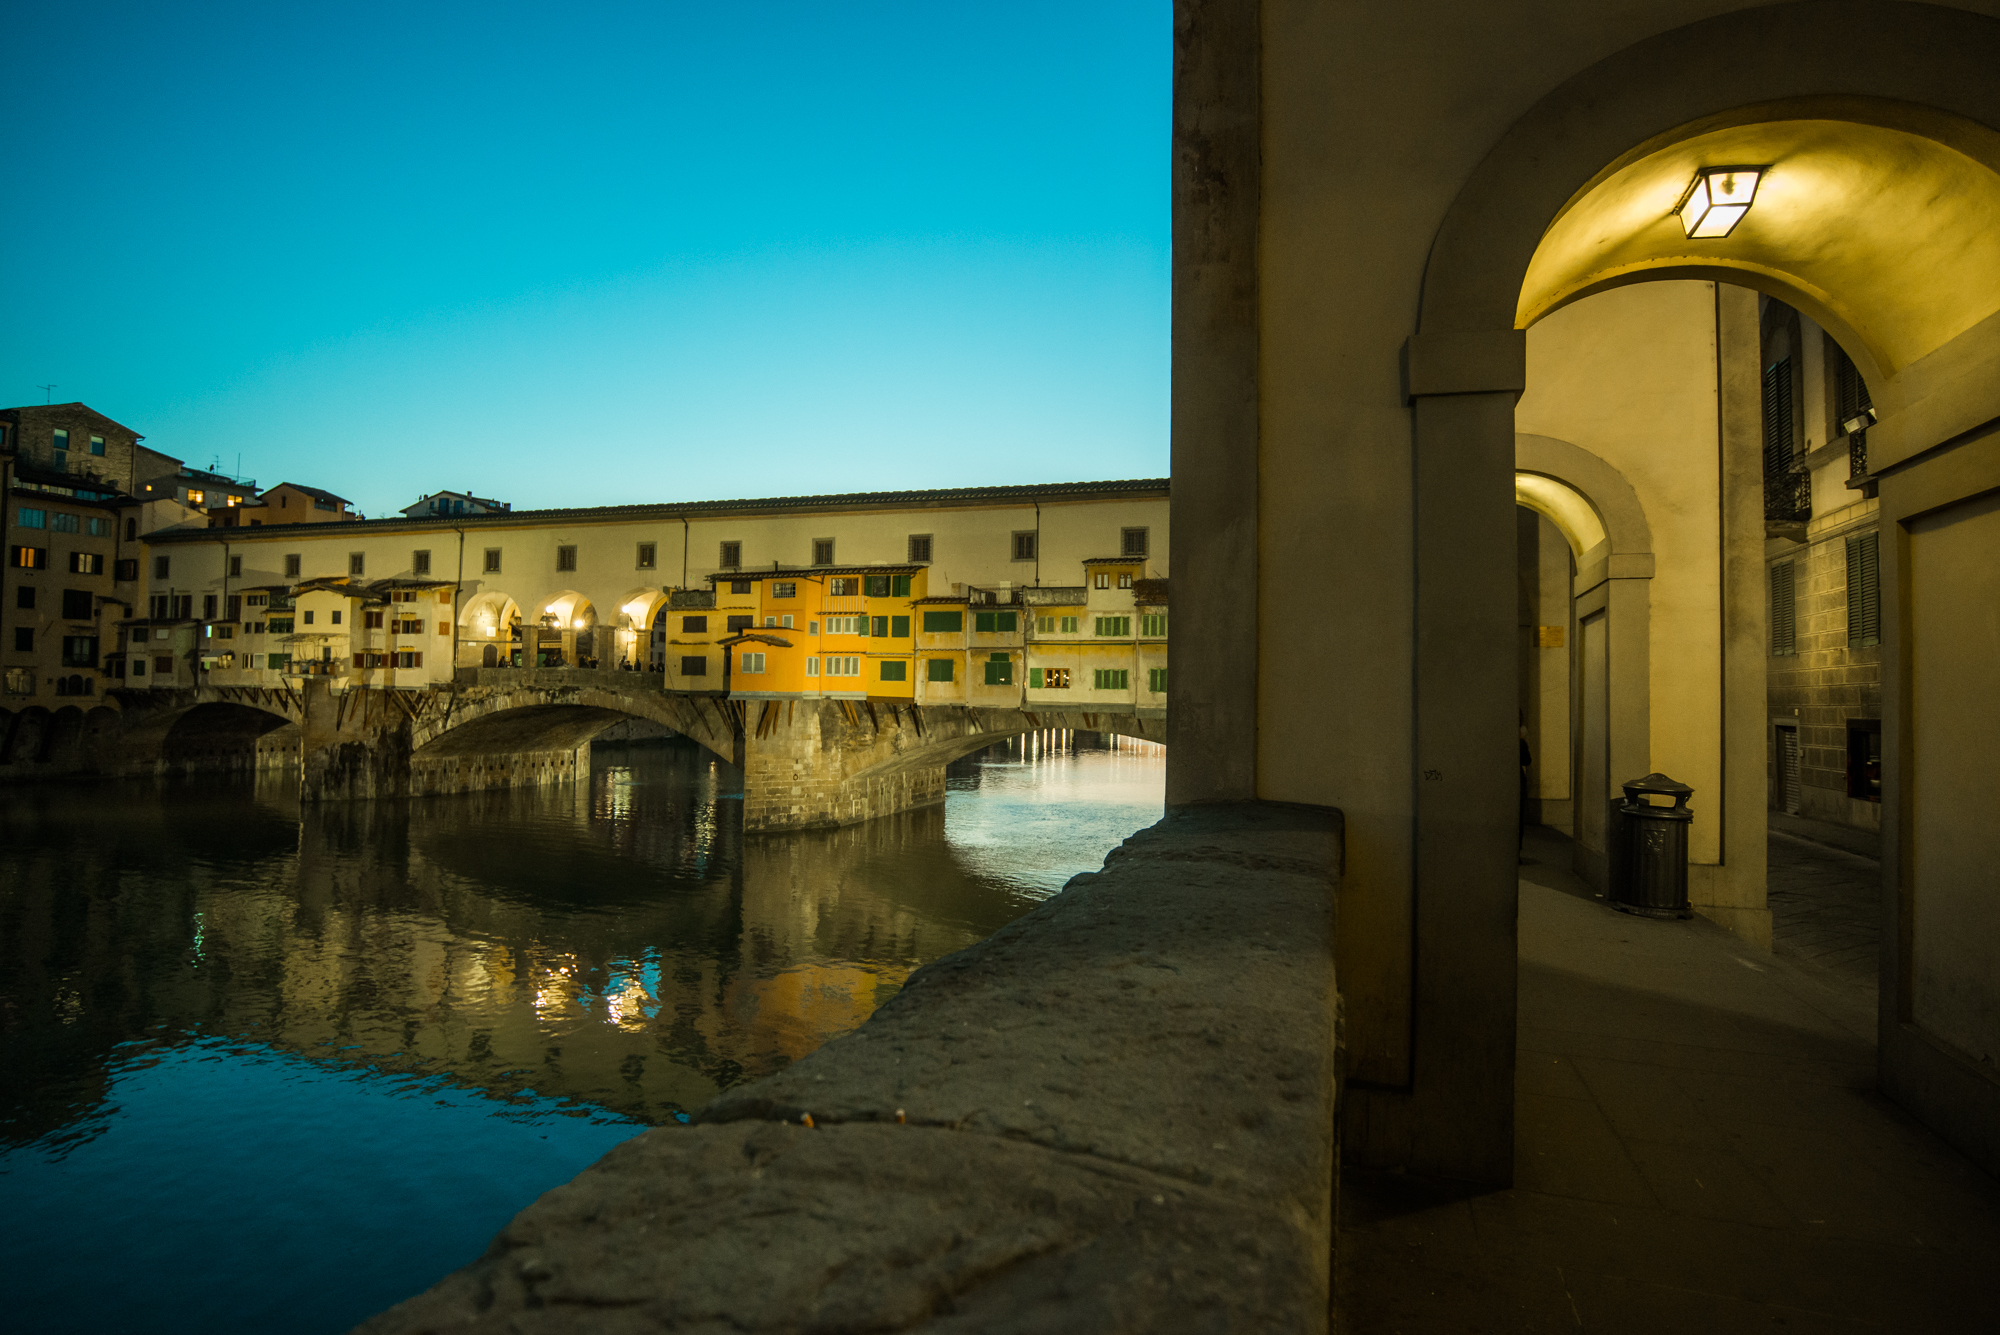
light, architecture, night, arch, evening, reflection, landmark, waterway, abend, tourist attraction, estate, architektur, nikond800, florenz, pontevecchio, ancient history